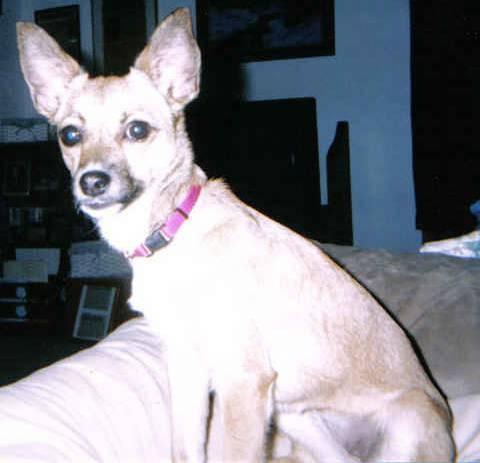
dog